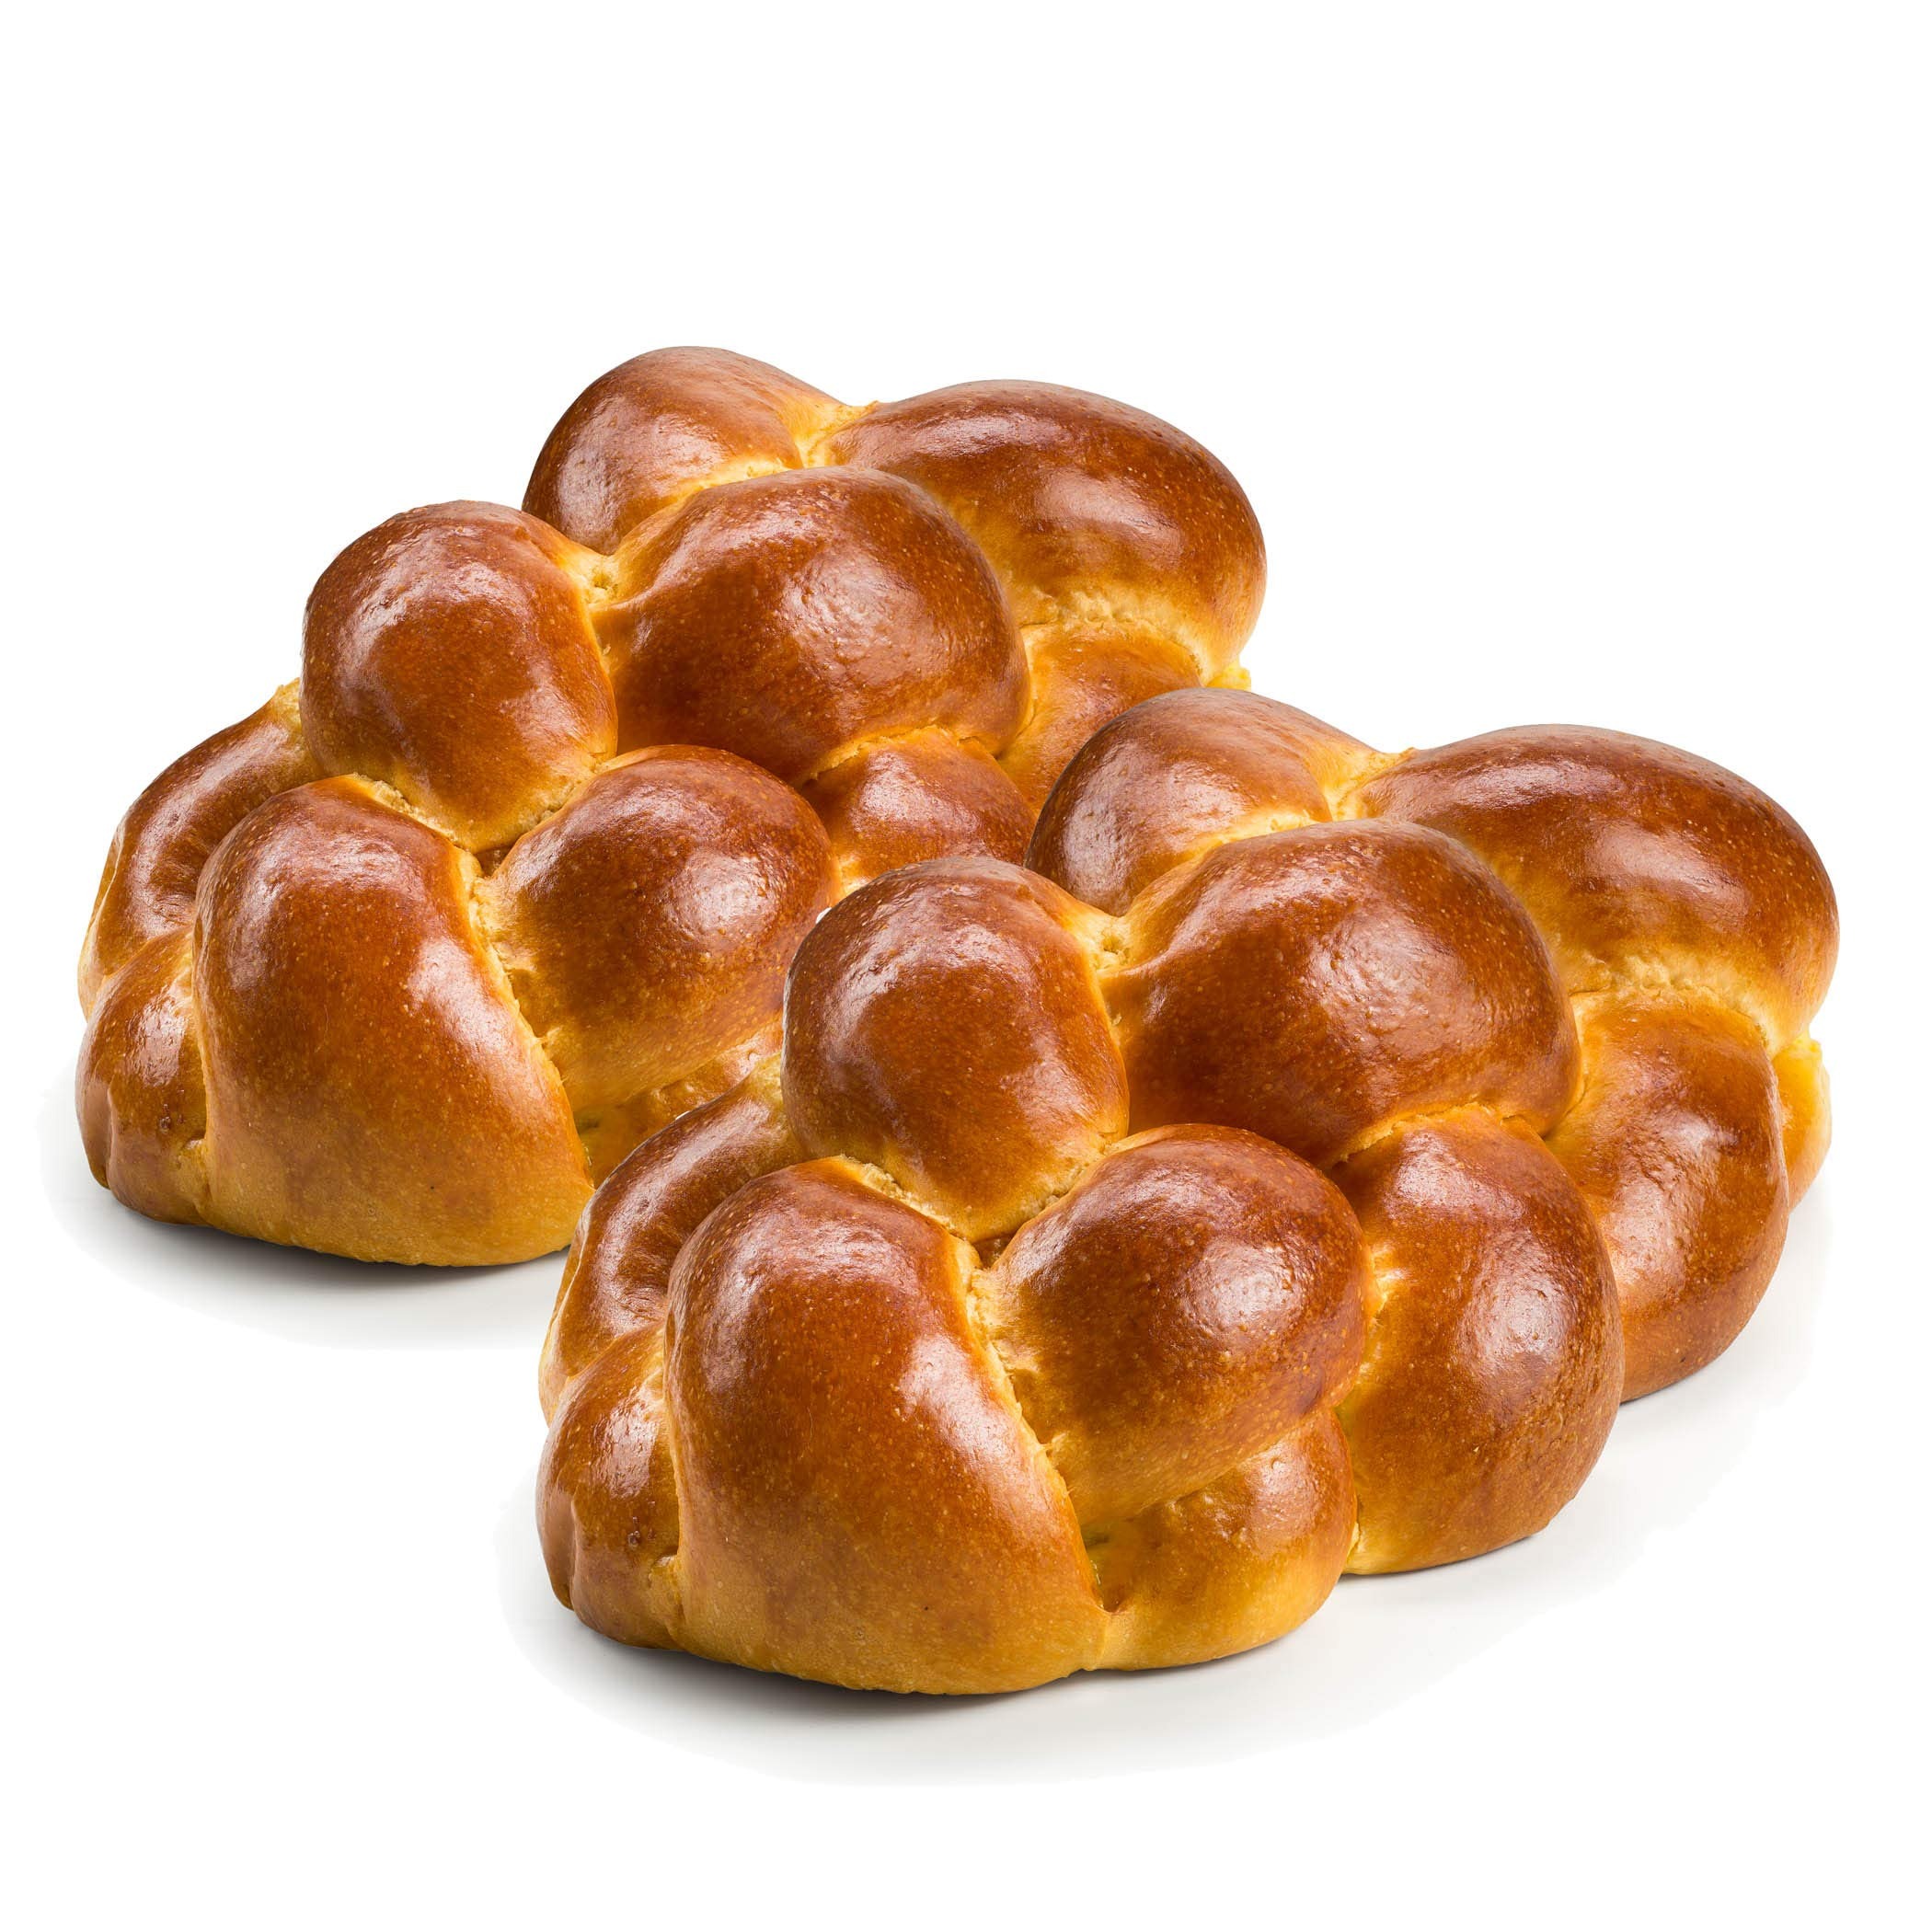
Item Name: Stern's Bakery Kosher Challah Bread-15 Ounce Traditional Braided Challah | Fresh & Delicious | Kosher, Dairy & Nut Free
Bullet Point 1: TRADITIONAL CHALLAH BREAD FOR YOUR SHABBAT OR HOLIDAY TABLE! Celebrate shabbat or any occasion with Stern's kosher challah bread! You'll receive 2 loaves of fresh braided bakery challah per pack.
Bullet Point 2: CHALLAH BREAD MADE WITH THE FINEST INGREDIENTS! At Stern's Bakery, we combine the perfect ratio of freshly sifted flour, sugar, whole eggs, and yeast to create a premium egg challah that tastes better than any bread you've ever tasted!
Bullet Point 3: AT STERN'S WE BAKE FROM THE HEART! That's why our motto is always fresh, always delicious! All of our bakery challahs are certified kosher, dairy free, and nut free. (Kosher Parve, Pas Yisroel, Kemach Yoshan)
Bullet Point 4: BAKERY FRESH CHALLAH AT YOUR DOORSTEP! Our tasty, fluffy round challah is baked fresh daily! We hand pack each challah bread in a dedicated bread bag to preserve optimum quality and freshness.
Bullet Point 5: A FAMILY-OWNED BAKERY FOR OVER A CENTURY! At Stern's Bakery, we've mastered the art of baking; preserving age-old techniques and acquiring abundant knowledge and skills to offer you world-class challahs, bread, pastry snacks and cakes!
Product Description: Stern's Bakery Kosher Braided Challah bread - Traditional Braided Bread for your Holiday or Shabbat Table [2 Braided Challah Breads per pack]
Value: 32.0
Unit: Ounce

Price: 24.99